Cyclura nubila

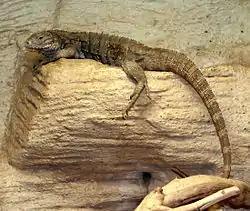
In Prague Zoo

This species was first introduced to scientific literature by British zoologist Edward Griffith in his rather rewritten translation of George Cuvier's "Le Règne Animal", in 1831. In this work the lizard is illustrated with the title "Lacerta nebulosa", the clouded lizard, and summarily and dismissively described under that name in the text as a smallish lizard. In an addendum to the 1831 volume titled "Synopsis", John Edward Gray provides a Linnaean list of the species mentioned. Here Gray identifies the lizard as "Iguana (Cyclura) nubila" or "Clouded Guana" and includes a brief species description. "Cyclura" was seen as a subgenus by Gray at the time. In Cuvier's actual "Le Règne Animal" (from the second edition onwards) he describes an "Iguana cychlura", but Griffith doesn't mention this at all in his 'translation', and Gray dismisses the taxon as unclear in his "Synopsis". The word "nubila" is Latin for "cloudy". The origin of the single small specimen upon which the species was based was found in the natural history cabinet of the British Museum, was unknown-as the name "nubila" is based this specimen, it is thus the holotype for this taxon.